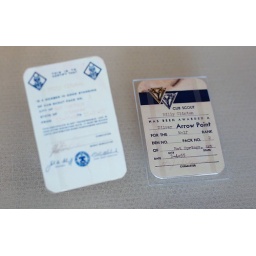
Bill was in the Cub Scouts too. I wonder how well his pine wood derby car did at the races.